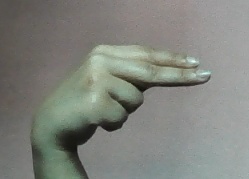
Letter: ain